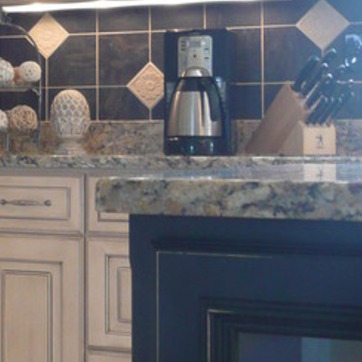
Material: polishedstone